List of county routes in Suffolk County, New York (76–100)

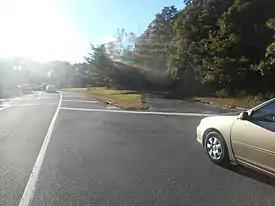
Stub for a never-built west-to-northbound ramp that runs parallel to the existing west-to-northbound CR 99 ramp at CR 19.

Woodside Avenue was officially designated as CR 99 on October 27, 1970, as a former Brookhaven town road spanning from Canaan Lake to Station Road in North Bellport It was widened to four lanes and extended during the mid-1970s. West Woodside Avenue which runs west of the north end of Canaan Lake, was a former section of Woodside Avenue.